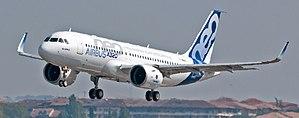
Atterrissage de l'A320neo après son premier vol